History of the War in Afghanistan (2001–2021)

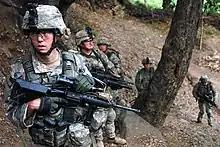
US Army soldiers patrol the Korangal Valley in Kunar province.

On 25 September 2008, Pakistani troops fired on ISAF helicopters. This caused confusion and anger in the Pentagon, which asked for a full explanation into the incident and denied that US helicopters were in Pakistani airspace. Chief Pakistani military spokesman Major General Athar Abbas said that the helicopters had "crossed into our territory in Ghulam Khan area. They passed over our checkpost so our troops fired warning shots". A few days later a CIA drone crashed into Pakistan territory.